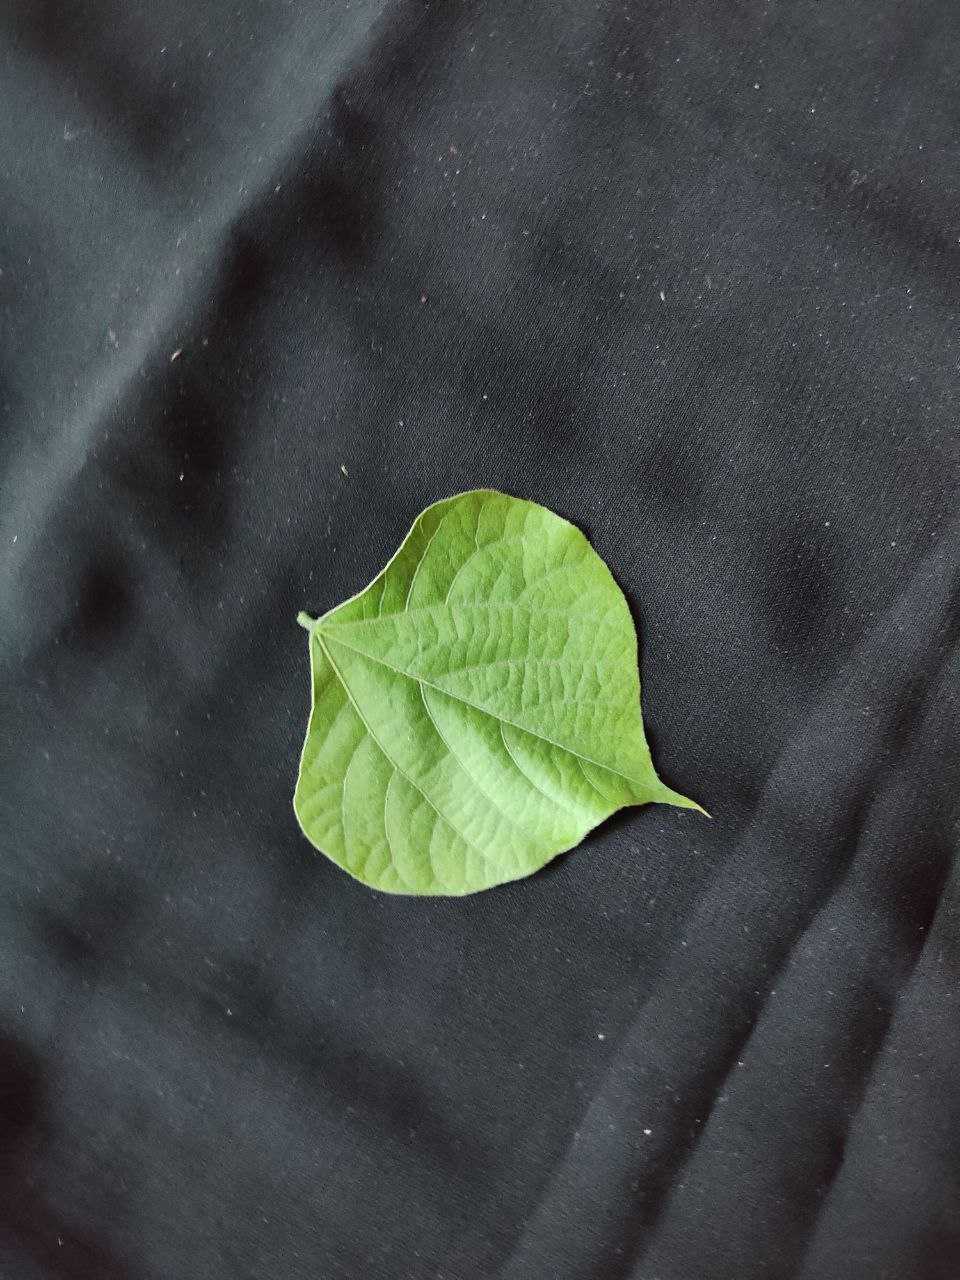
Crop: bean
Leaf condition: Fresh Leaf